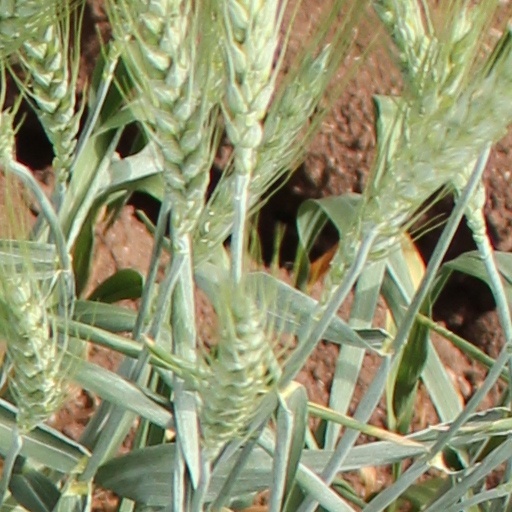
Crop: wheat